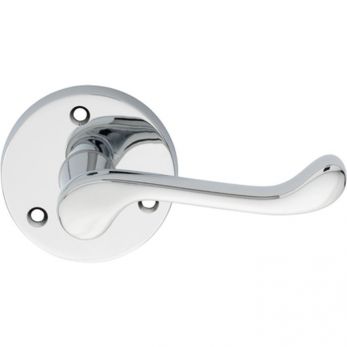
Label: scroll